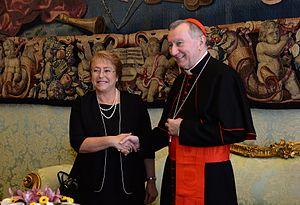
Visite officielle de la présidente du Chili Michelle Bachelet au Vatican, et posant avec le cardinal secrétaire d’État Pietro Parolin